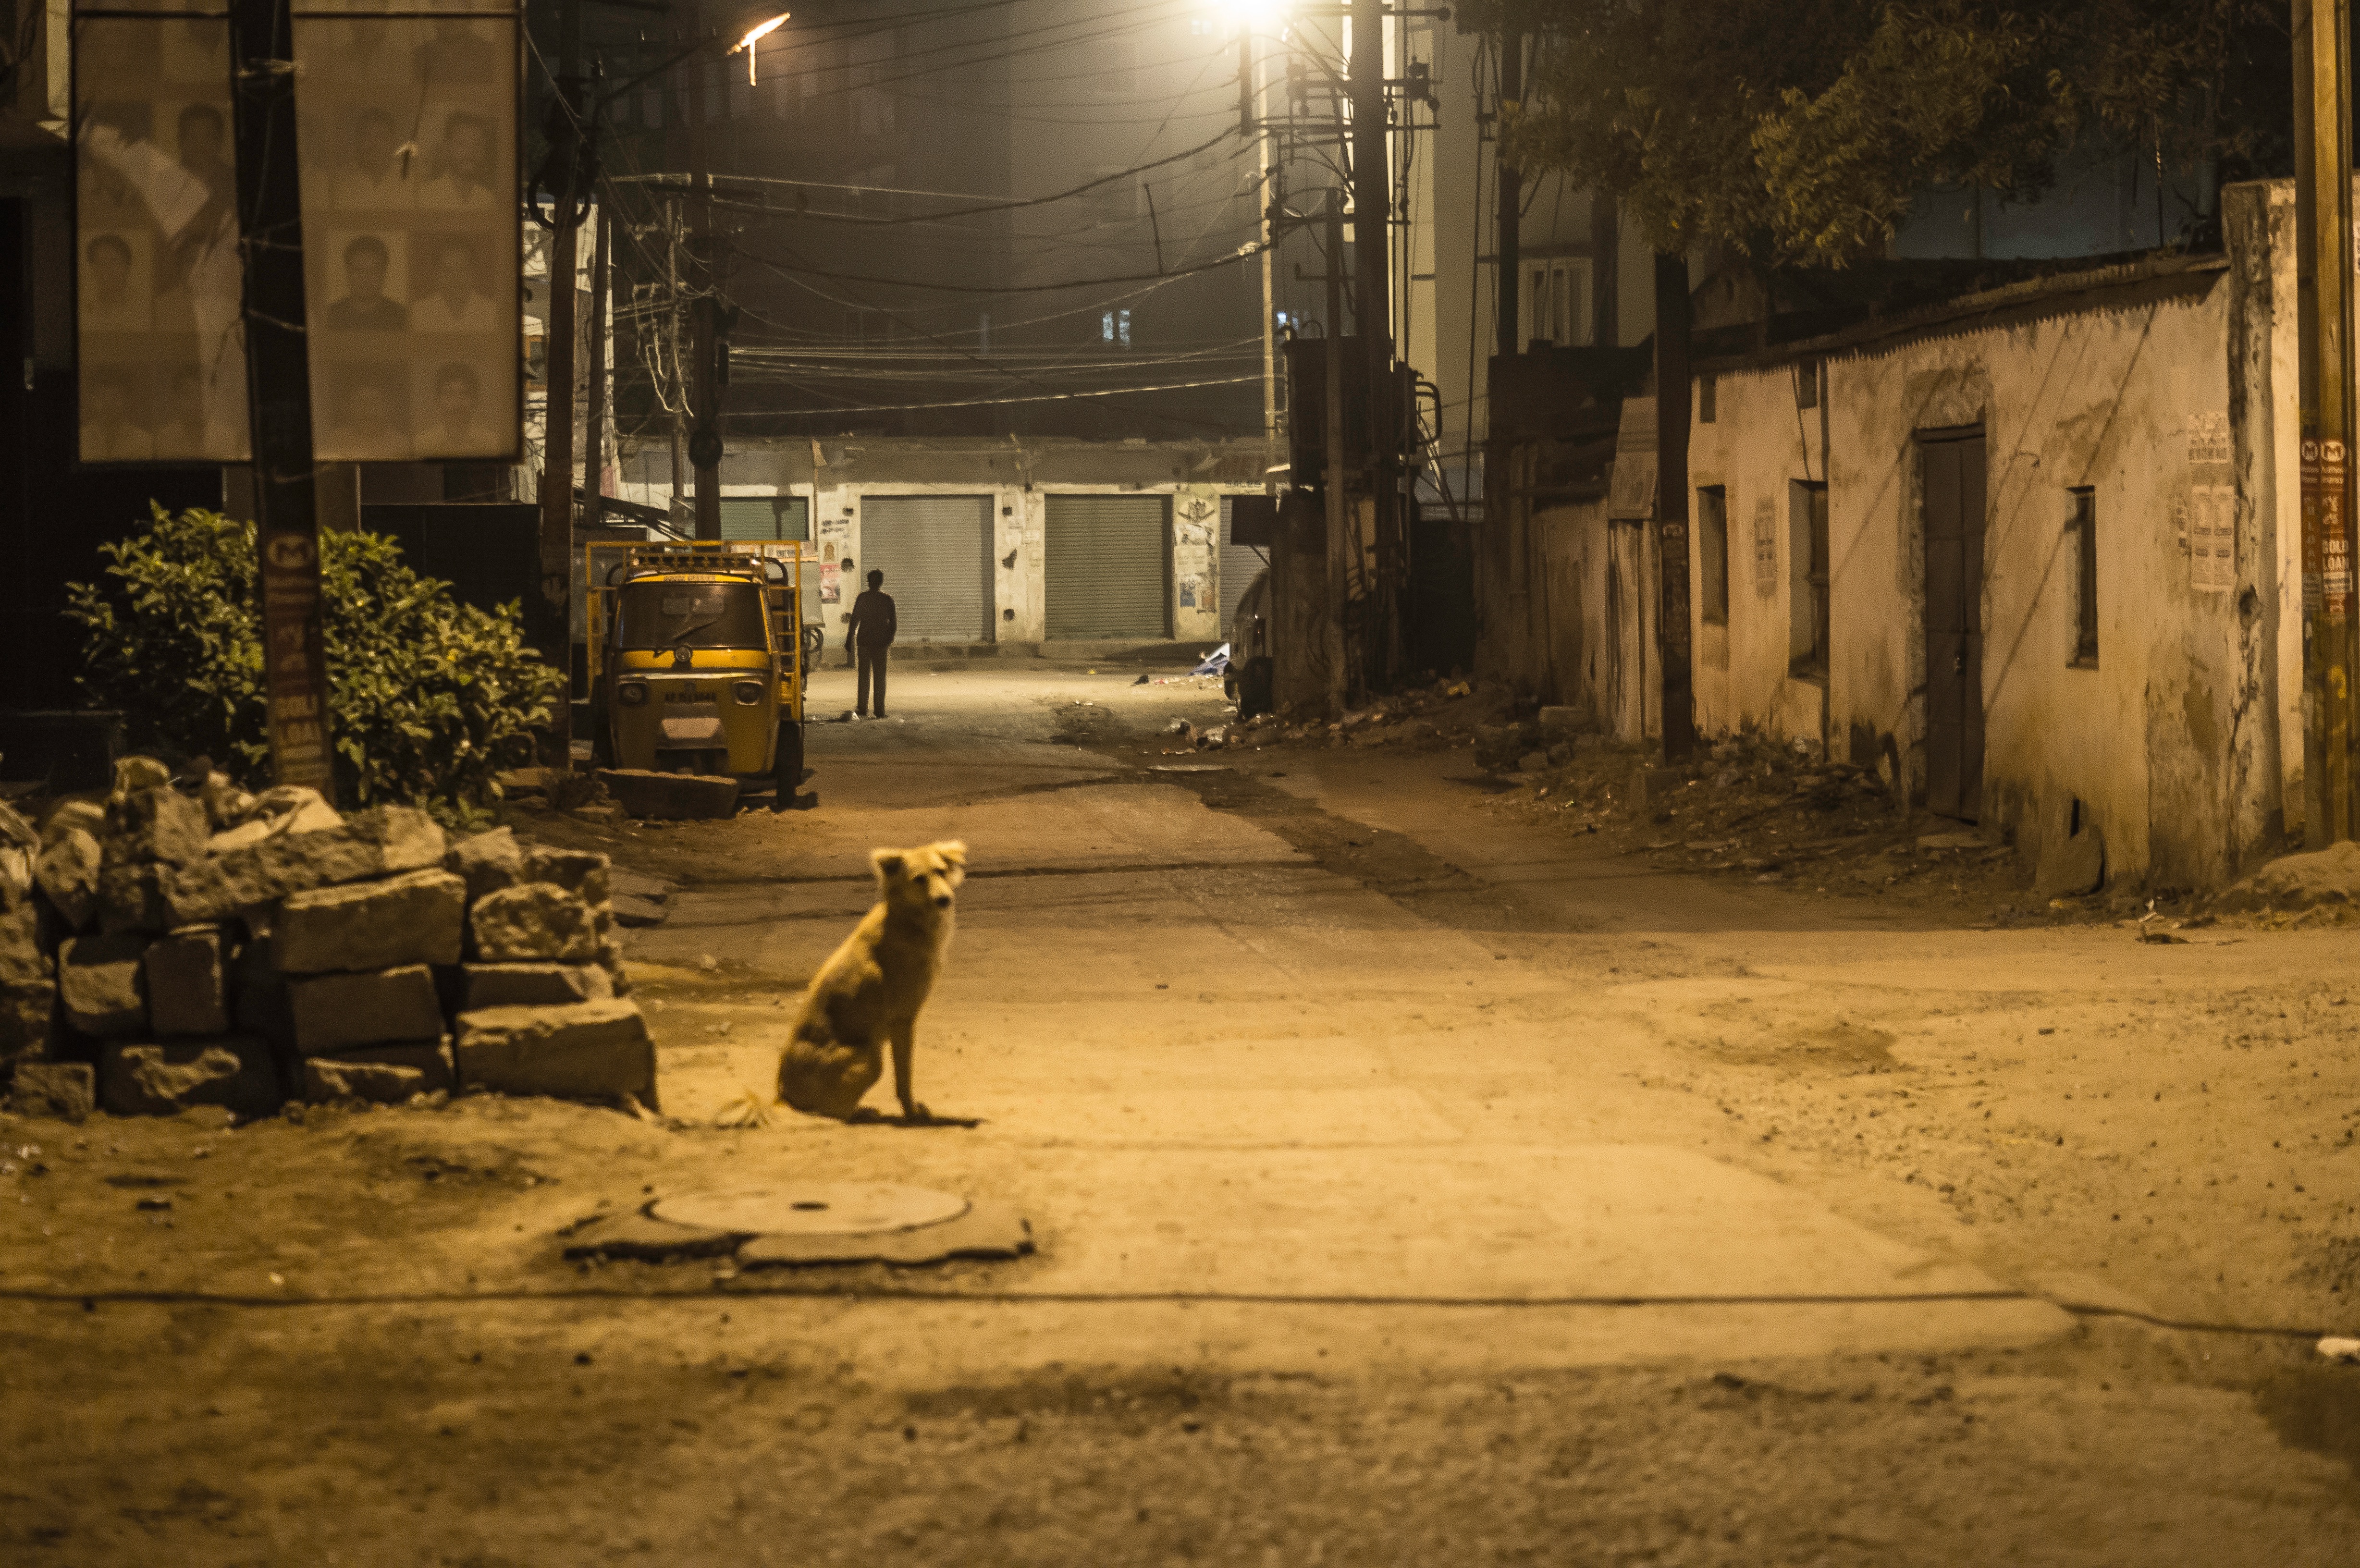
road, street, night, alley, darkness, temple, infrastructure, screenshot, urban area, ancient history